The Amazing Race 6 (Latin American season)

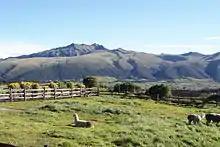
The tasks of the fourth leg were set on the Hacienda El Porvenir at the base of Cotopaxi.

In this leg's first Roadblock, one team member had to climb the high-altitude ropes and agility course above the lodge. They had to make their way to many stations on the course, each of which was marked with a number. Teams had to add up the numbers to reach a total of 24 before leaping off a tall platform and getting their next clue.